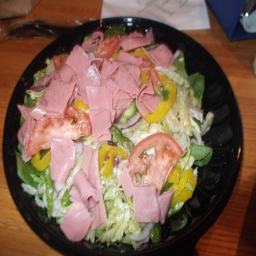
need a meal in a pinch ? skip the drive through .